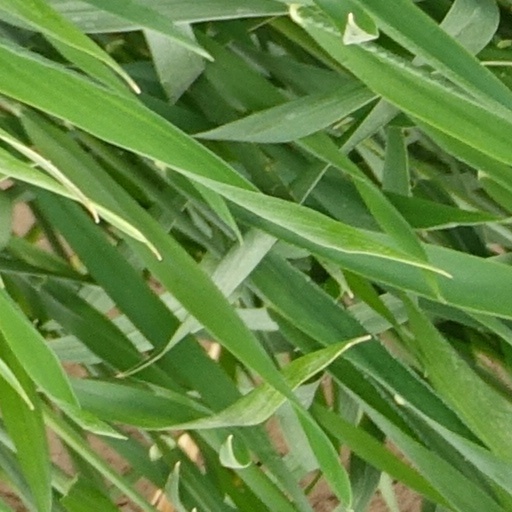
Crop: wheat